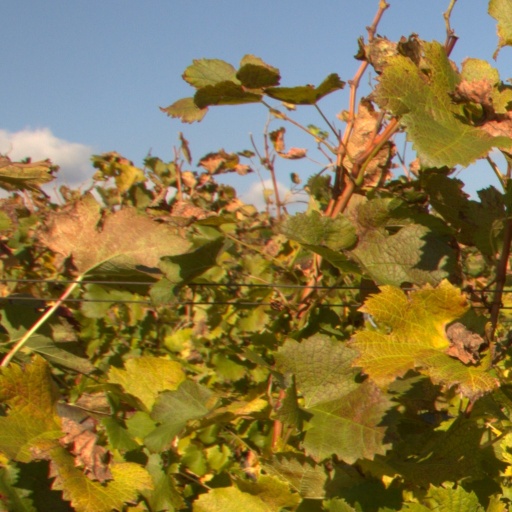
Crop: grape